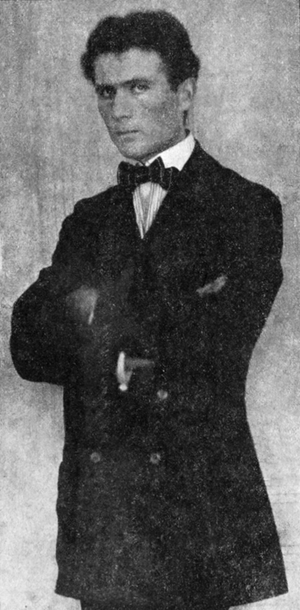
Bohumil Kubišta, né le 21 août 1884 à Vlčkovice en Autriche-Hongrie et mort le 27 novembre 1918 à Prague, est un peintre tchèque.